Corcomroe Abbey

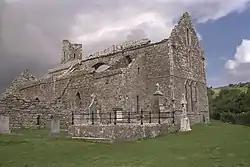
Corcomroe Abbey as viewed from the southeast

Corcomroe Abbey (Irish: "Mainistir Chorca Mrua") is an early 13th-century Cistercian monastery located in the north of the Burren region of County Clare, Ireland, a few miles east of the village of Ballyvaughan in the Barony of Burren. It was once known as "St. Mary of the Fertile Rock", a reference to the Burren's fertile soil.